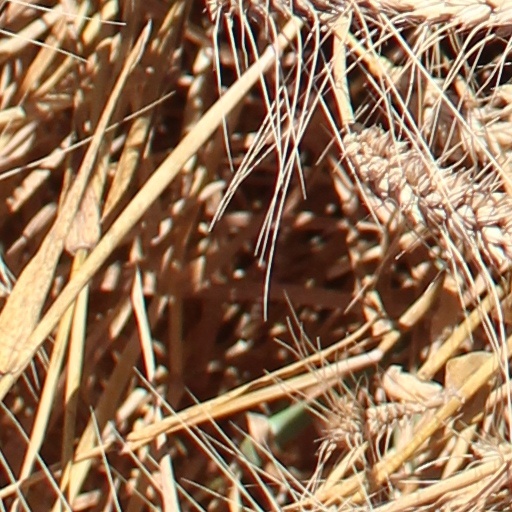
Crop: wheat